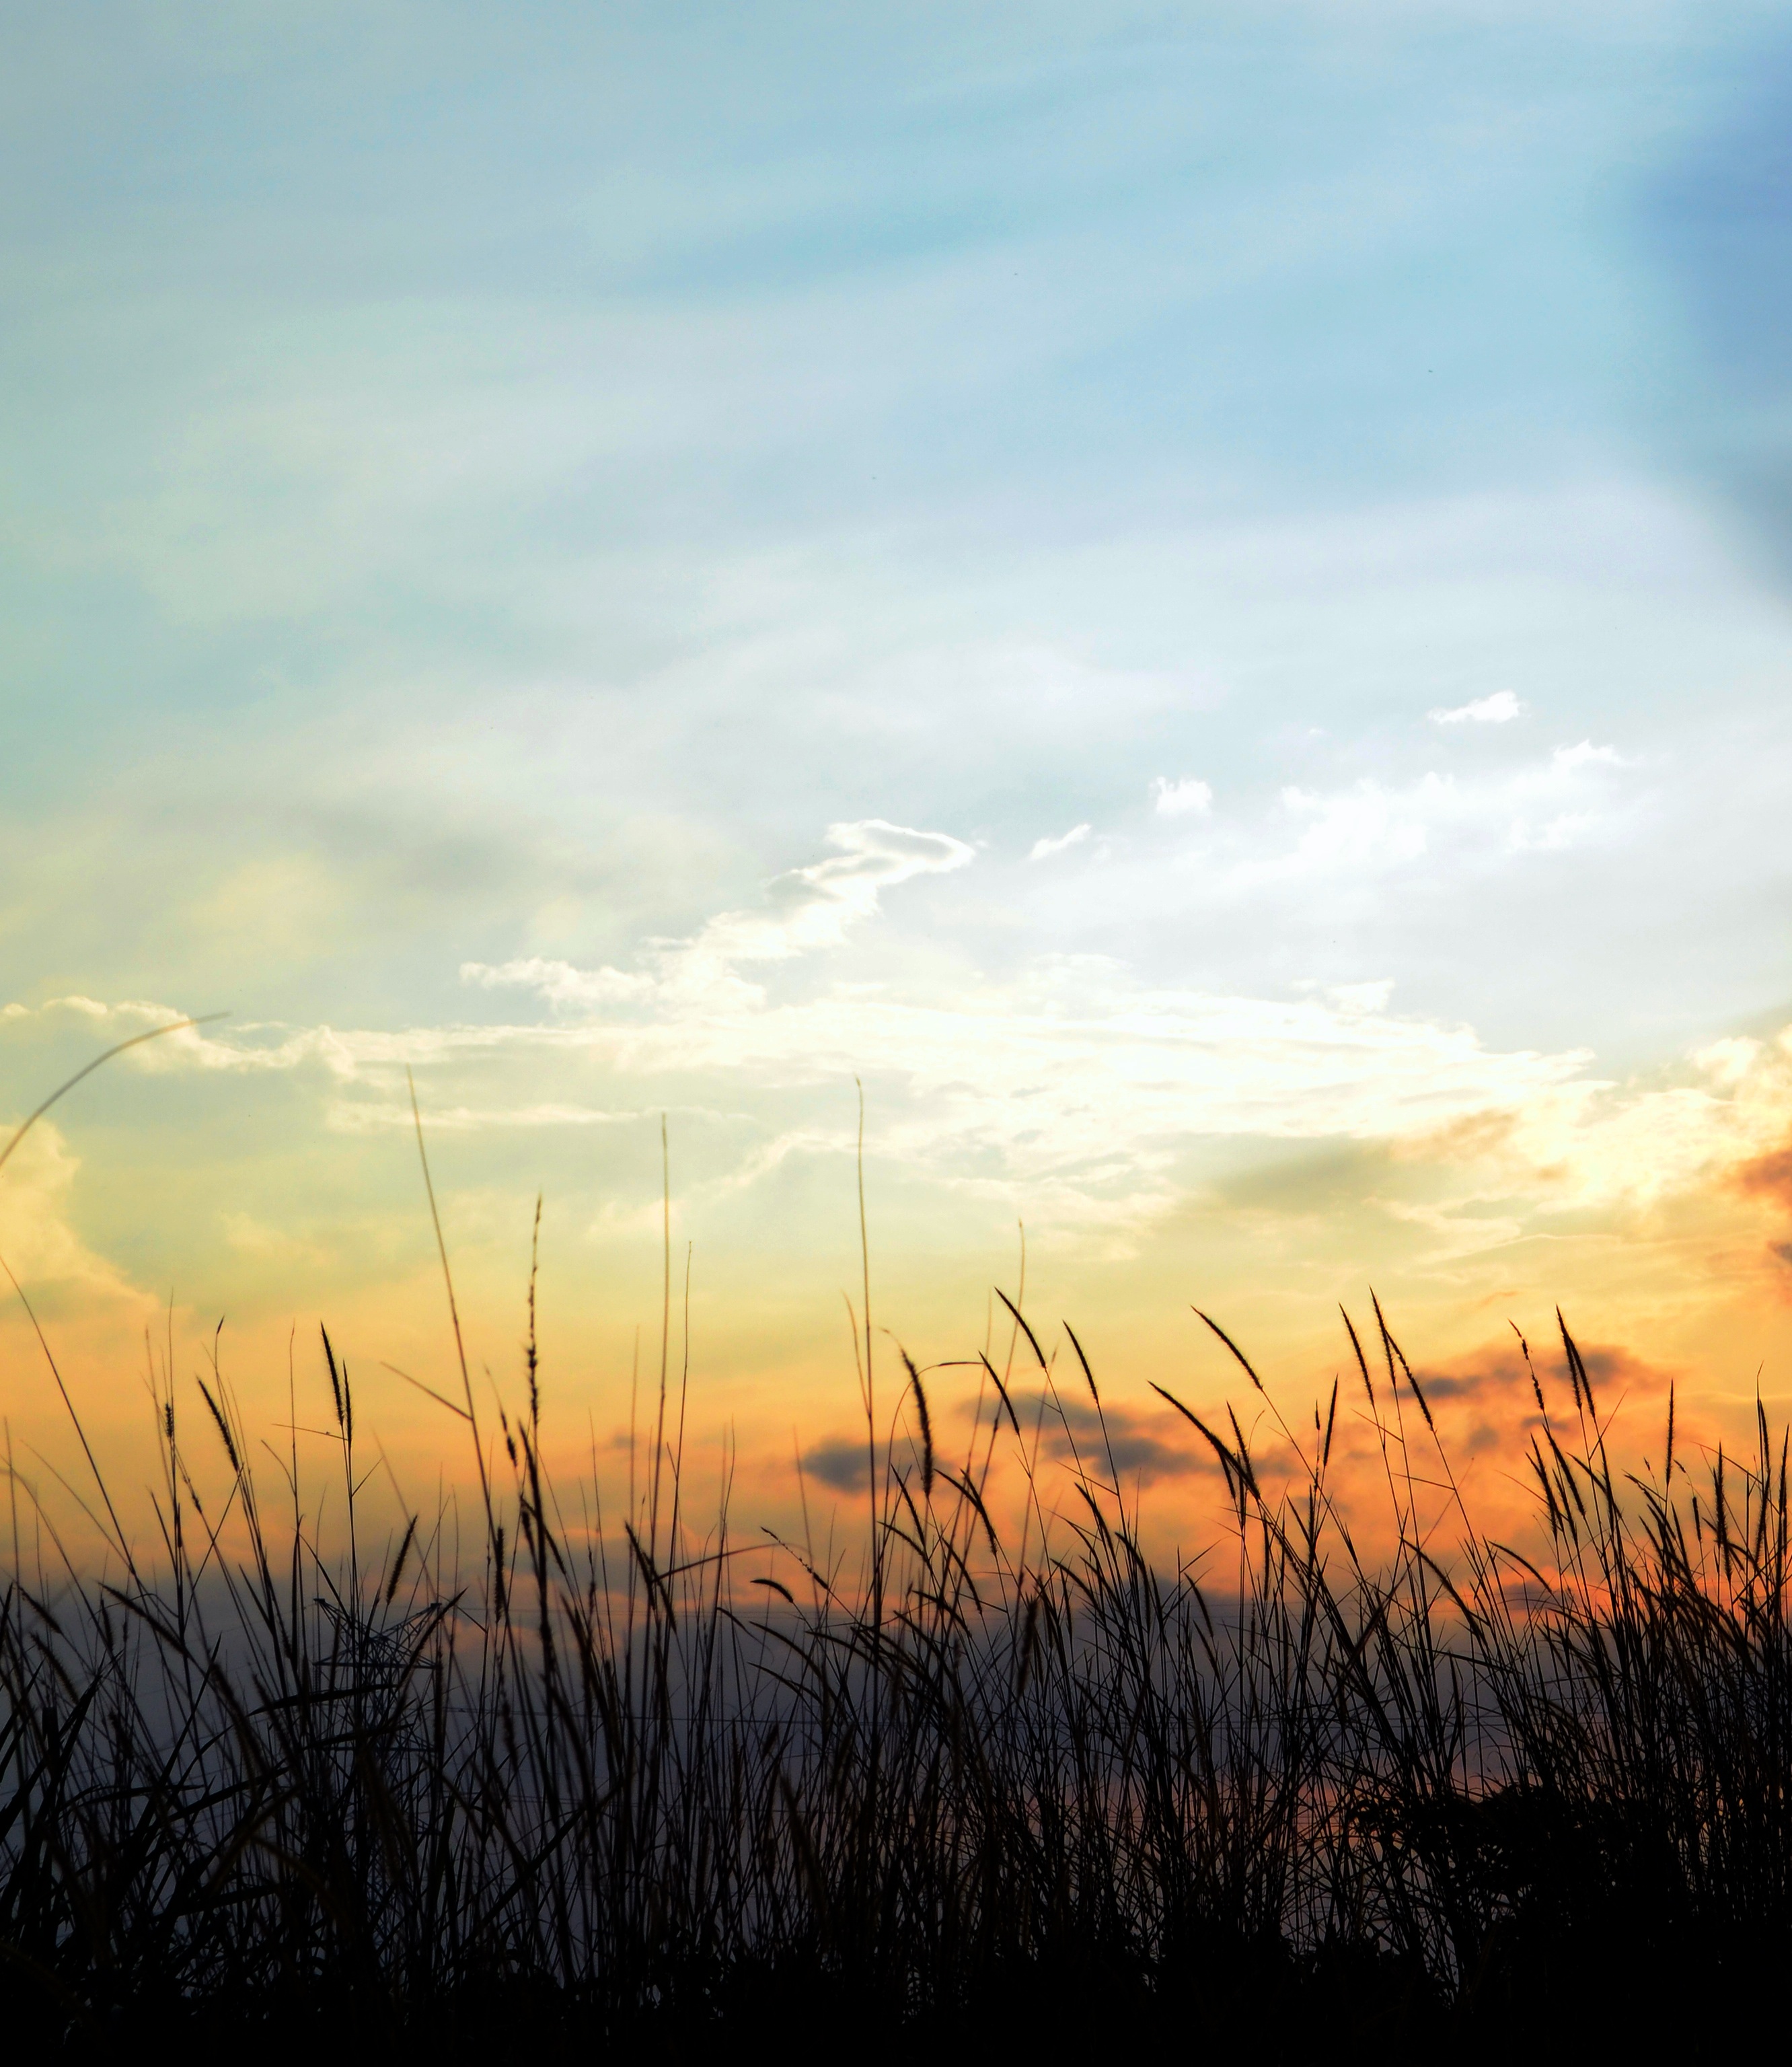
nature, grass, horizon, cloud, sky, sun, sunrise, sunset, field, prairie, sunlight, cloudy, morning, dawn, dusk, evening, agriculture, plain, outdoors, grassland, beautiful, dramatic, afterglow, atmospheric phenomenon, grass family